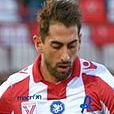
Age: 27